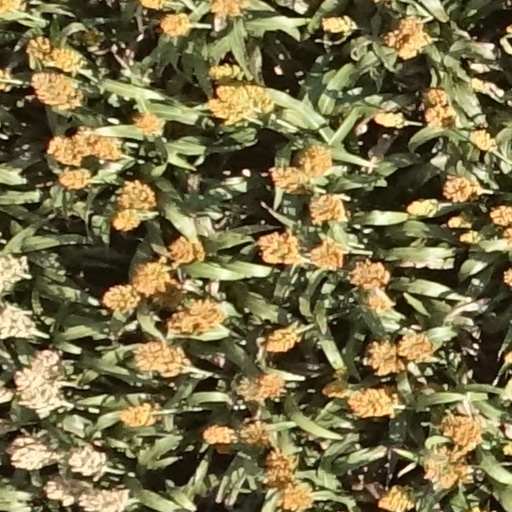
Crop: sorghum